Republican Party (United States)

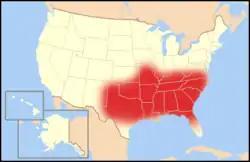
Approximate boundaries of the Bible Belt

Right-wing populism is the dominant political faction of the GOP. Sometimes referred to as the MAGA or "America First" movement, Republican populists have been described as consisting of a range of right-wing ideologies including but not limited to right-wing populism, national conservatism, neo-nationalism, mercantilism, and Trumpism. Trump has been described as one of many nationalist leaders, including Vladimir Putin of Russia, Xi Jinping of China, Recep Tayyip Erdogan of Turkey, Narendra Modi of India, Mohammed bin Salman of Saudi Arabia, Viktor Orbán of Hungary and Benjamin Netanyahu of Israel.